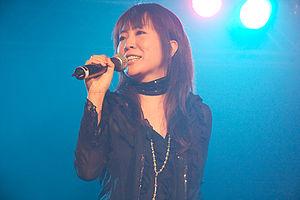
JAM Project en concert à Chibi Japan Expo 2008 (Paris, France).
Masami Okui est une chanteuse de J-pop et de J-rock née le 13 mars 1968 à Itami, dans la Préfecture d'Hyōgo au Japon. Elle a commencé sa carrière musicale professionnelle comme choriste en concerts.